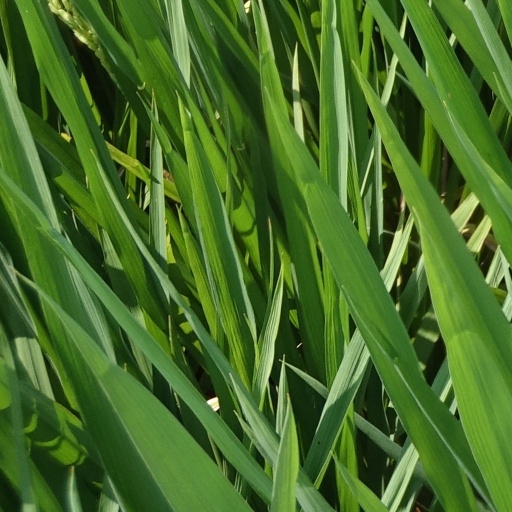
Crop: rice